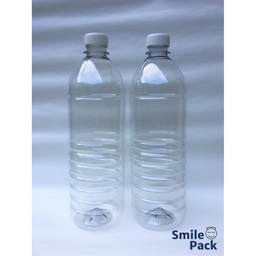
Label: bottles